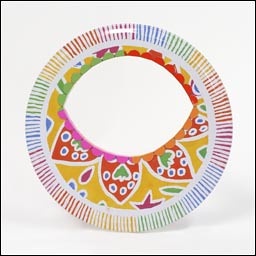
Round lid with thin rainbow stripes around the edge and an abstract orange flower